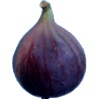
Label: fig